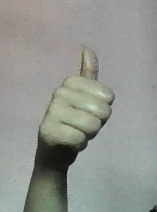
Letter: aleff